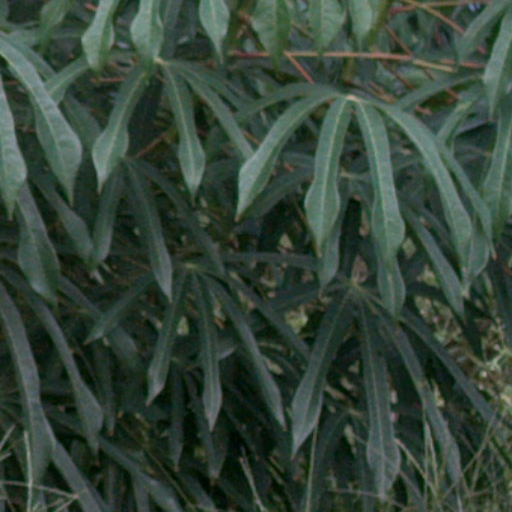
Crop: cassava